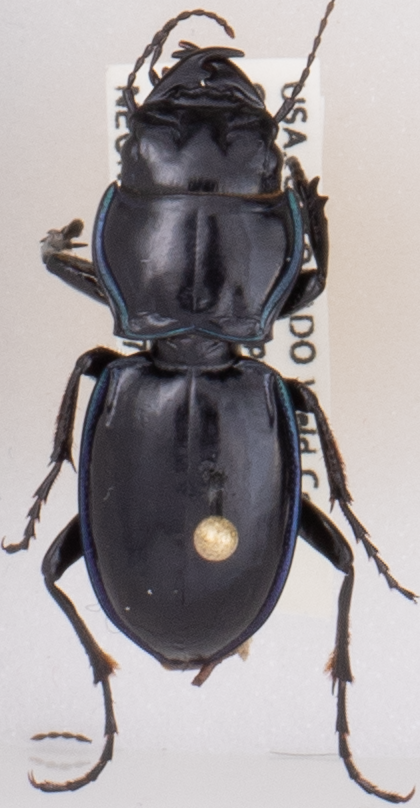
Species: Pasimachus elongatus
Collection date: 2020-07-22
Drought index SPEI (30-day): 0.058
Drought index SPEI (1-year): -0.728
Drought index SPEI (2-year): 0.198